List of populated places in Artvin Province

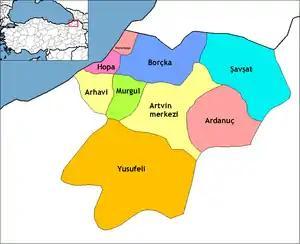
Artvin Province

Below is the list of populated places in Artvin Province, Turkey by the districts. In the following lists, first place in each list is the administrative center of the district.